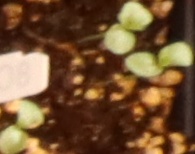
Label: Flax